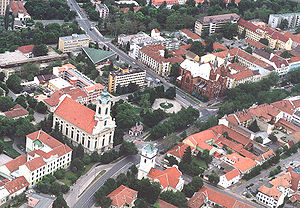
Békéscsaba
Udsigt over Békéscsaba
Békéscsaba er en by i det sydøstlige Ungarn med 59.732 indbyggere. Byen er hovedstad i provinsen Békés.